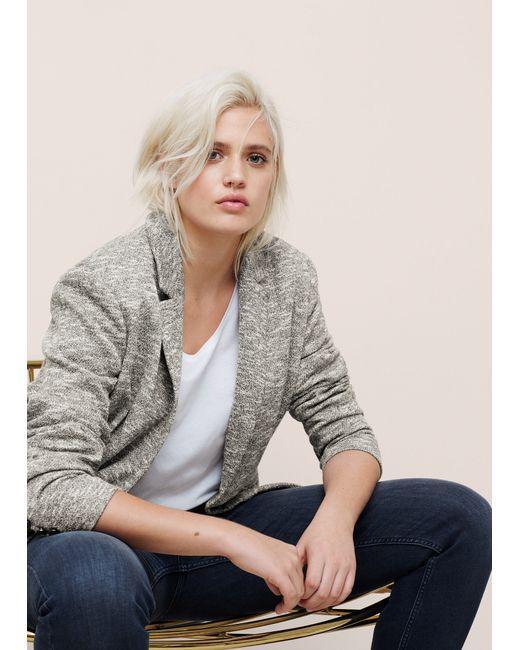
Grauer stilvoller Büromantel für Damen